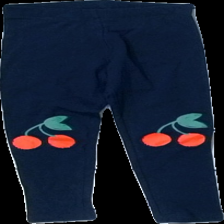
View: front
Type: Tights
Category: Children
Brand: Lindex
Colors: Blue, Red, Multicolor, Green
Material: 100% cotton
Pattern: Other
Cut: Regular
Size: 104
Season: All
Damage location: top right
Price range: 50-100
Recommended usage: Reuse
Description: blå tights med frukter på knäna